Sky position (RA, Dec in degrees): 180.472, 3.275
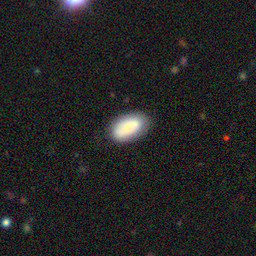
Galaxy morphology: In-between Round Smooth Galaxies